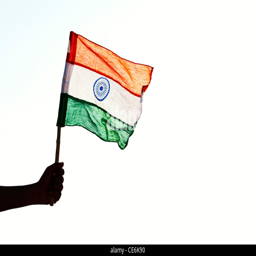
mans hands holding a flag against a light background .